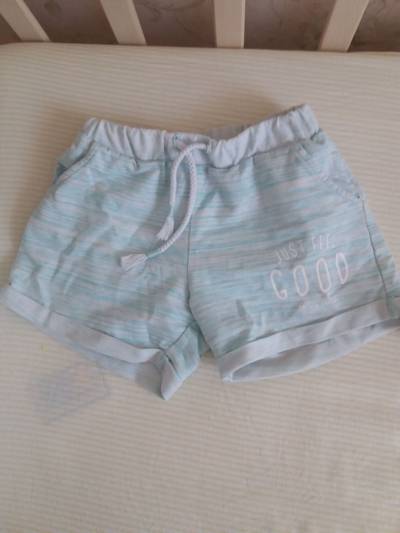
Waste category: clothes